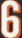
Number: 6